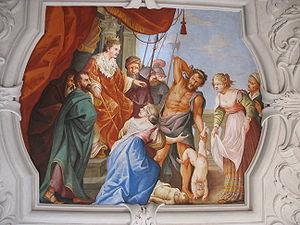
Le jugement de Salomon est une décision ou proposition de conclusion s'inspirant d'une histoire de la Bible hébraïque, laquelle met en scène le roi d'Israël, Salomon, statuant d'une manière déroutante sur le litige de deux femmes revendiquant chacune la maternité d'un enfant. Il peut signifier soit que, face à l'impossibilité d'établir la vérité dans un litige, on partage les torts entre deux parties, soit que l'on met ces mêmes parties dans une situation qui oblige l'une d'elles au moins à changer sa stratégie.